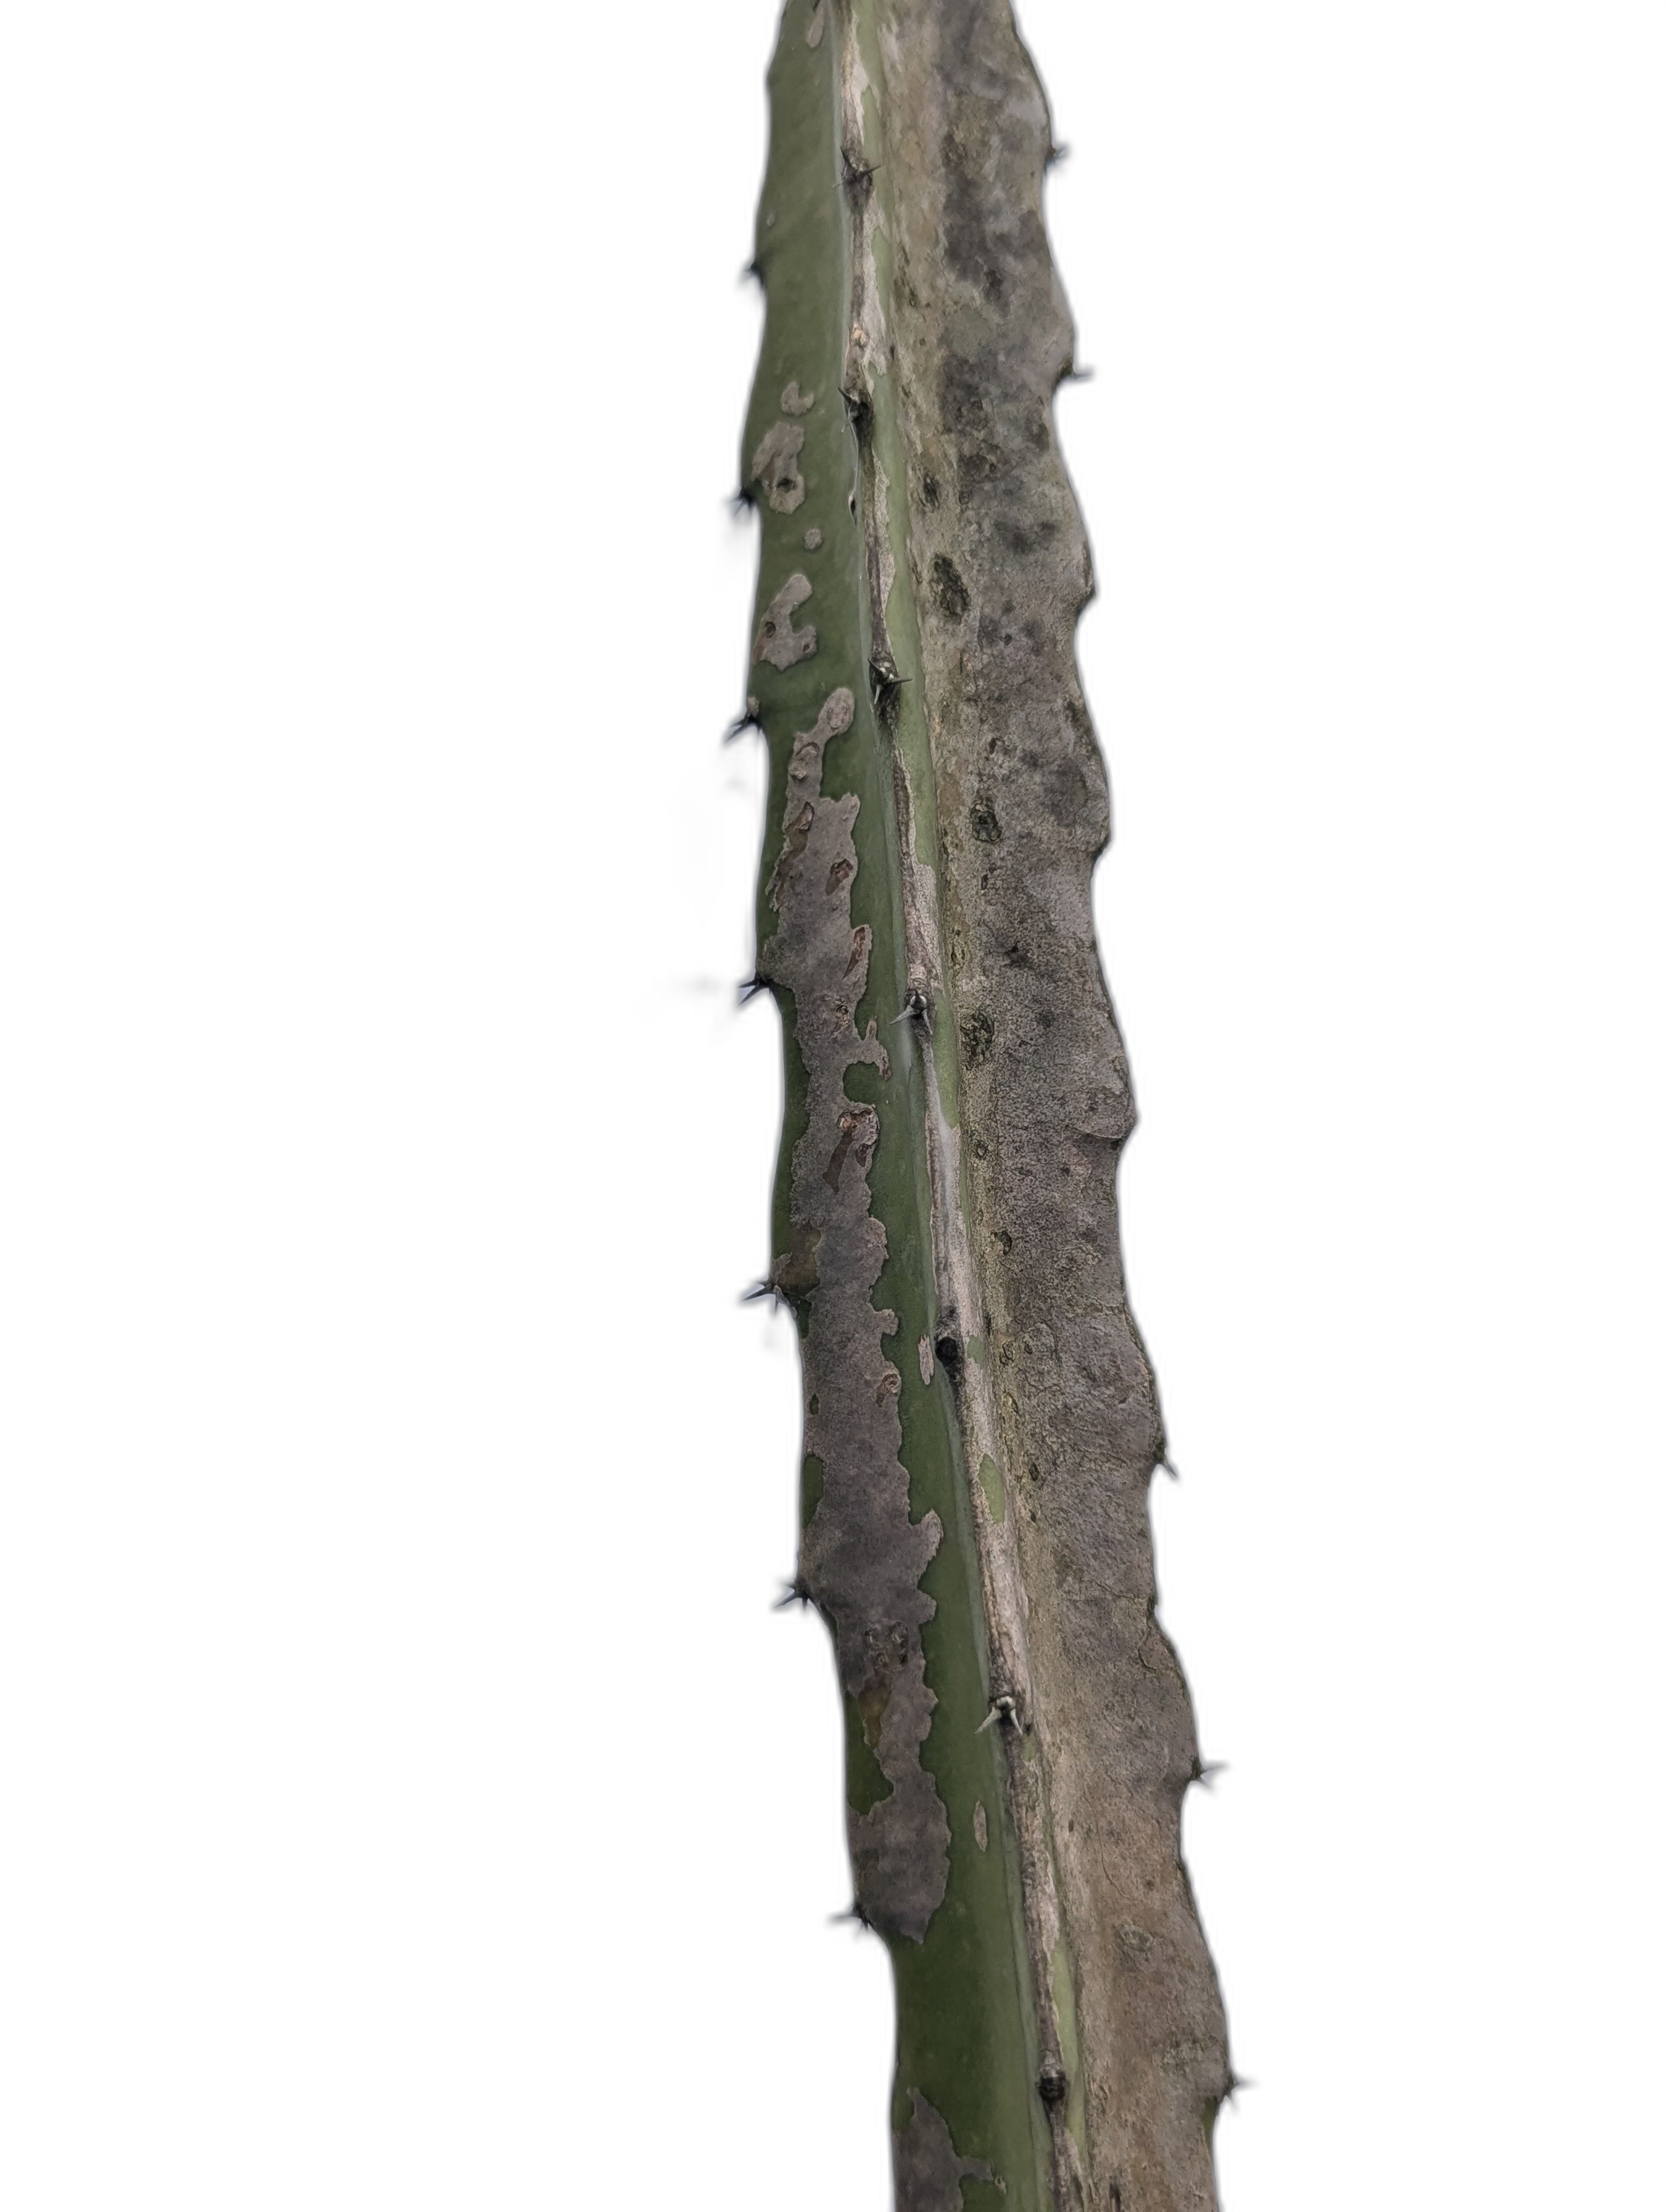
Label: Bad leaf